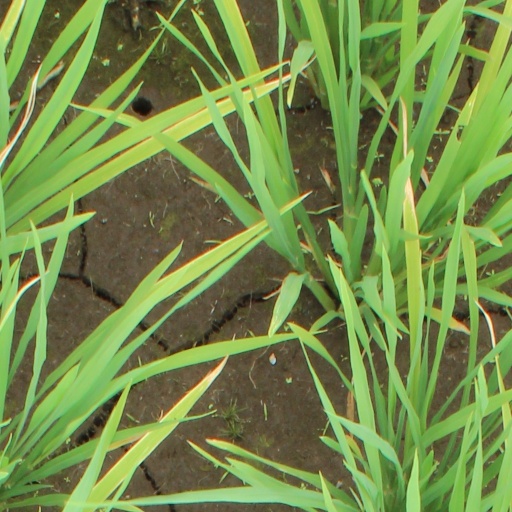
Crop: rice